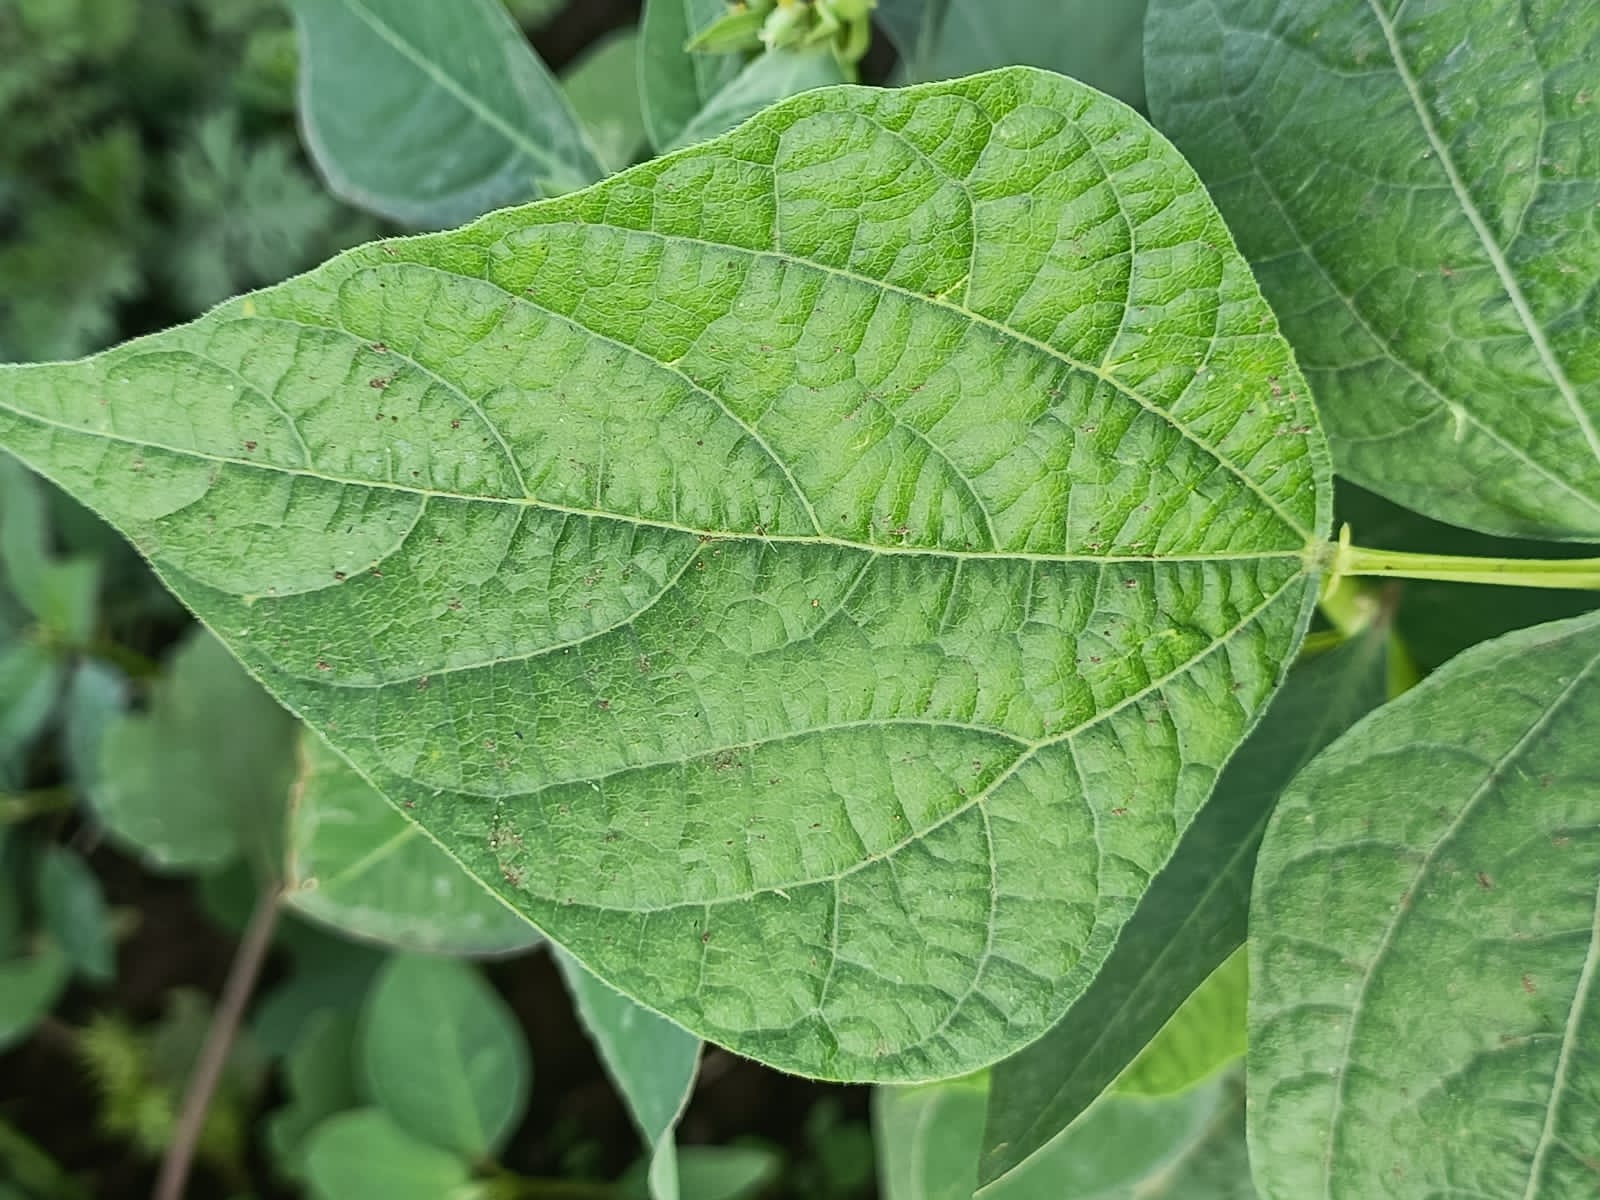
Label: Healthy